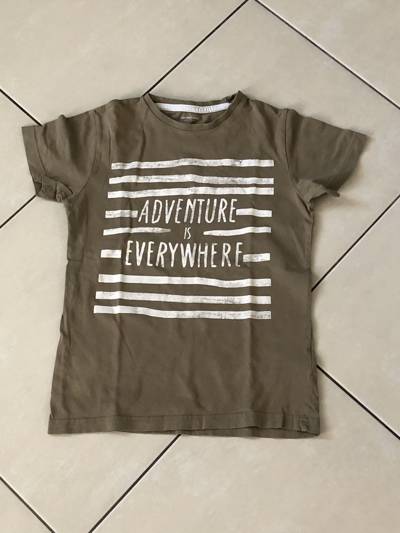
Waste category: clothes